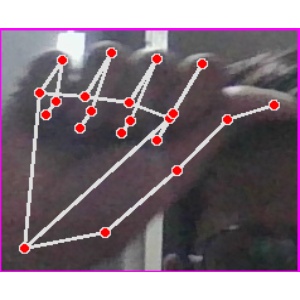
अक्षर: छ